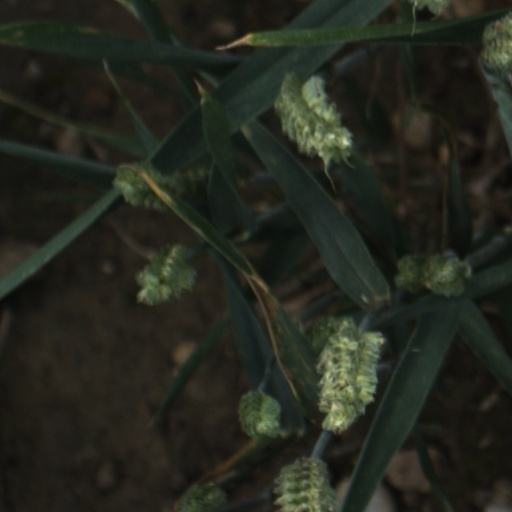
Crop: wheat